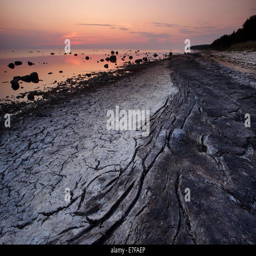
texture of dried and cracked algae at the coast of island